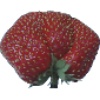
Label: Strawberry Wedge 1